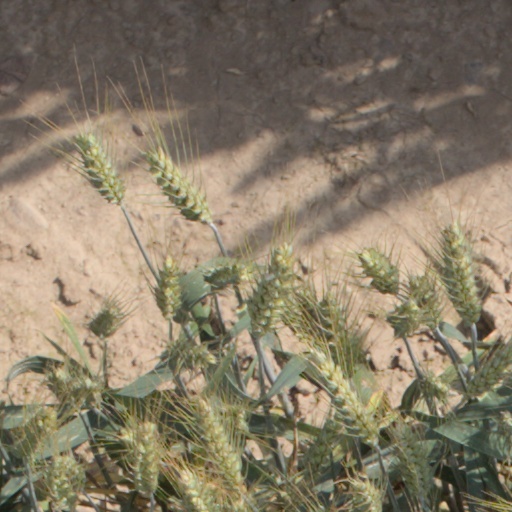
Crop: wheat